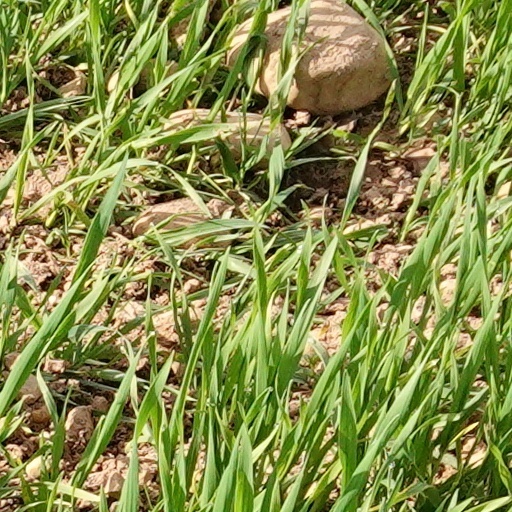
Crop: wheat